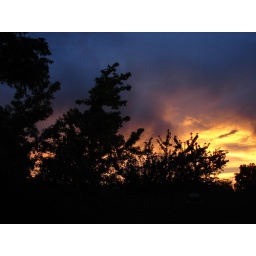
Taken from kitchen window looking West after violent, early summer storm in Boise, Idaho.